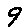
Label: 9